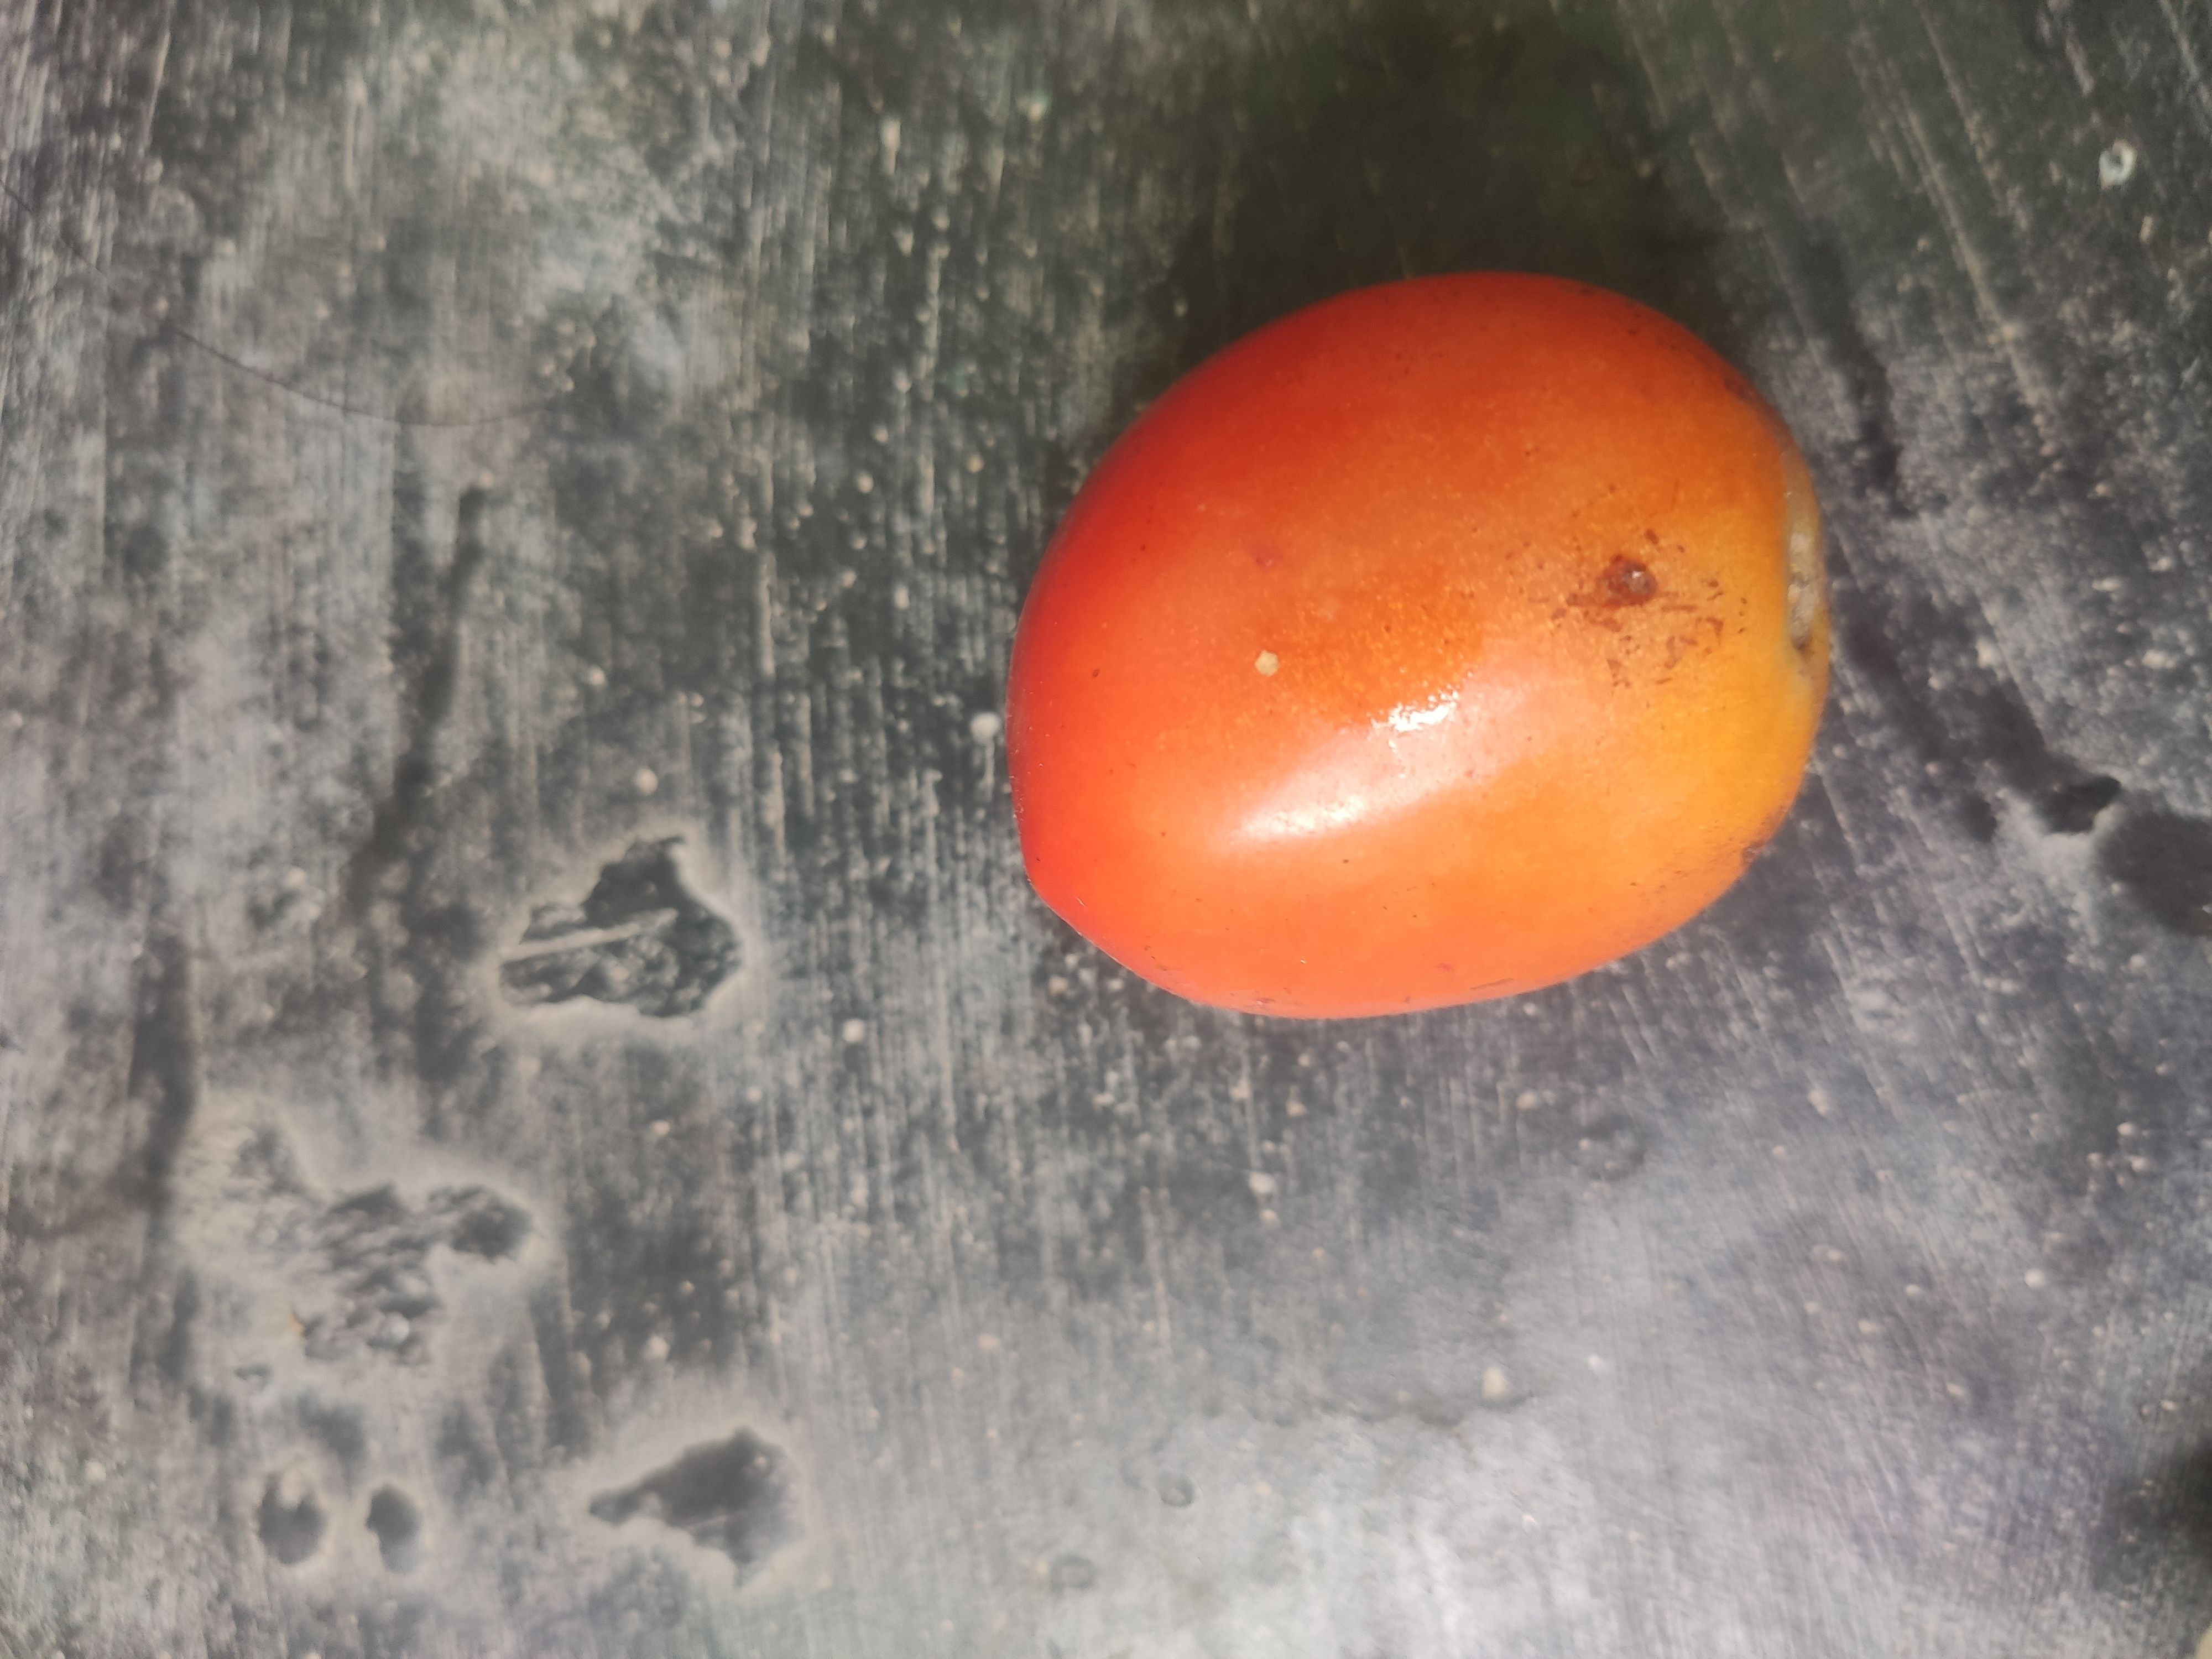
Fruit: tomatoes
Grade: 2nd-grade